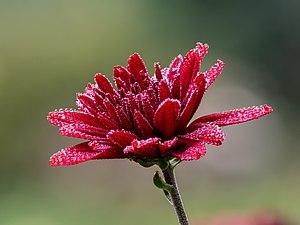
Chrysanthemum ×grandiflorum, le Chrysanthème des fleuristes est une plante ornementale du genre Chrysanthemum de la famille des Asteraceae. Il est aussi appelé Chrysanthème d'automne ou Chrysanthème horticole car c'est une plante vivace à floraison automnale. Tous les chrysanthèmes horticoles appartiennent à un énorme complexe d'hybrides développés par les jardiniers d'abord en Chine à partir du Vᵉ siècle, puis au Japon à partir du VIIIᵉ siècle et en Europe à partir du XIXᵉ siècle et actuellement, presque partout dans le monde.